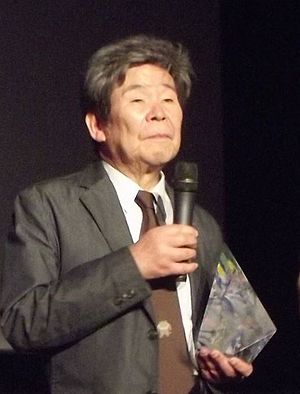
Døde i 2018 / April
Døde i 2018 er en liste over notable personer, der er afgået ved døden i 2018.